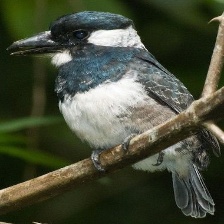
Species: BLACK BREASTED PUFFBIRD
Scientific name: NOTHARCHUS PECTORALIS